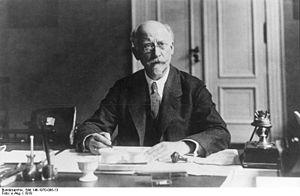
La conférence de Kreuznach du 23 avril 1917 est une rencontre gouvernementale allemande au siège du commandement suprême de l'armée allemande. Cette réunion est destinée à préparer avec le plus grand soin la première rencontre officielle entre l'empereur allemand Guillaume II et l'empereur-roi Charles Iᵉʳ, le nouveau monarque austro-hongrois, partisan alors résolu du retrait de la double monarchie de la Première Guerre mondiale. C'est également la première des conférences gouvernementales allemandes à siéger après la révolution de Février. Les responsables du Reich participant à cet échange, aiguillonnés par leur analyse du processus révolutionnaire en cours en Russie, intègrent pour la première fois dans leurs échanges formels et informels le paramètre de la lassitude des populations civiles du Reich et de ses alliés, engagés dans un conflit qui se prolonge.